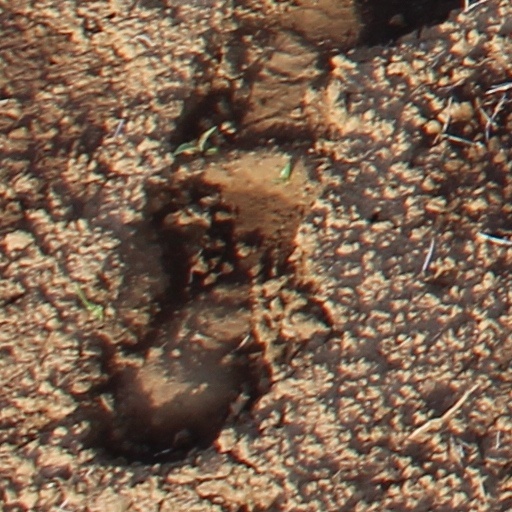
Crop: wheat